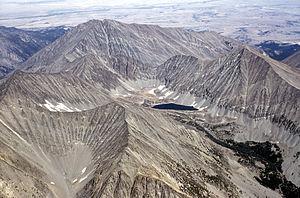
Le pic Crazy, Crazy Peak en anglais, est un sommet du Montana, aux États-Unis. Il s'élève à 3 418 mètres d'altitude, ce qui en fait le point culminant des monts Crazy, dans les montagnes Rocheuses. Il a la plus forte hauteur de culminance de tous les sommets du Montana. Son versant nord-est abrite un petit glacier. Le sommet se situe dans la forêt nationale de Gallatin.